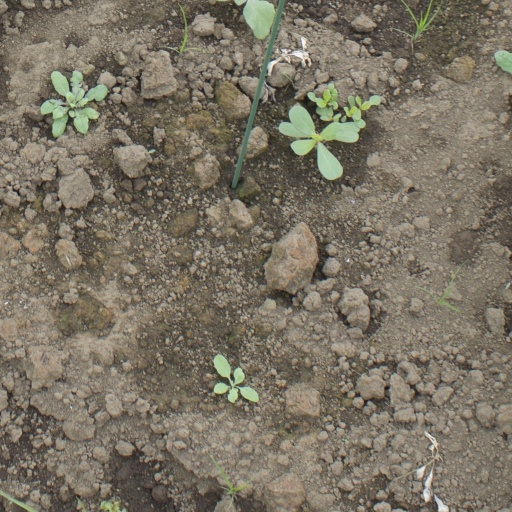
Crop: soybean